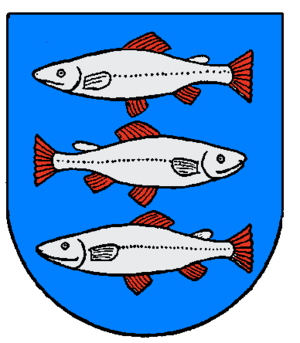
La province d'Ångermanland est une province historique du nord-est de la Suède. Sa superficie est de 19 800 km² et sa population était estimée à 140 451 personnes en 2003.